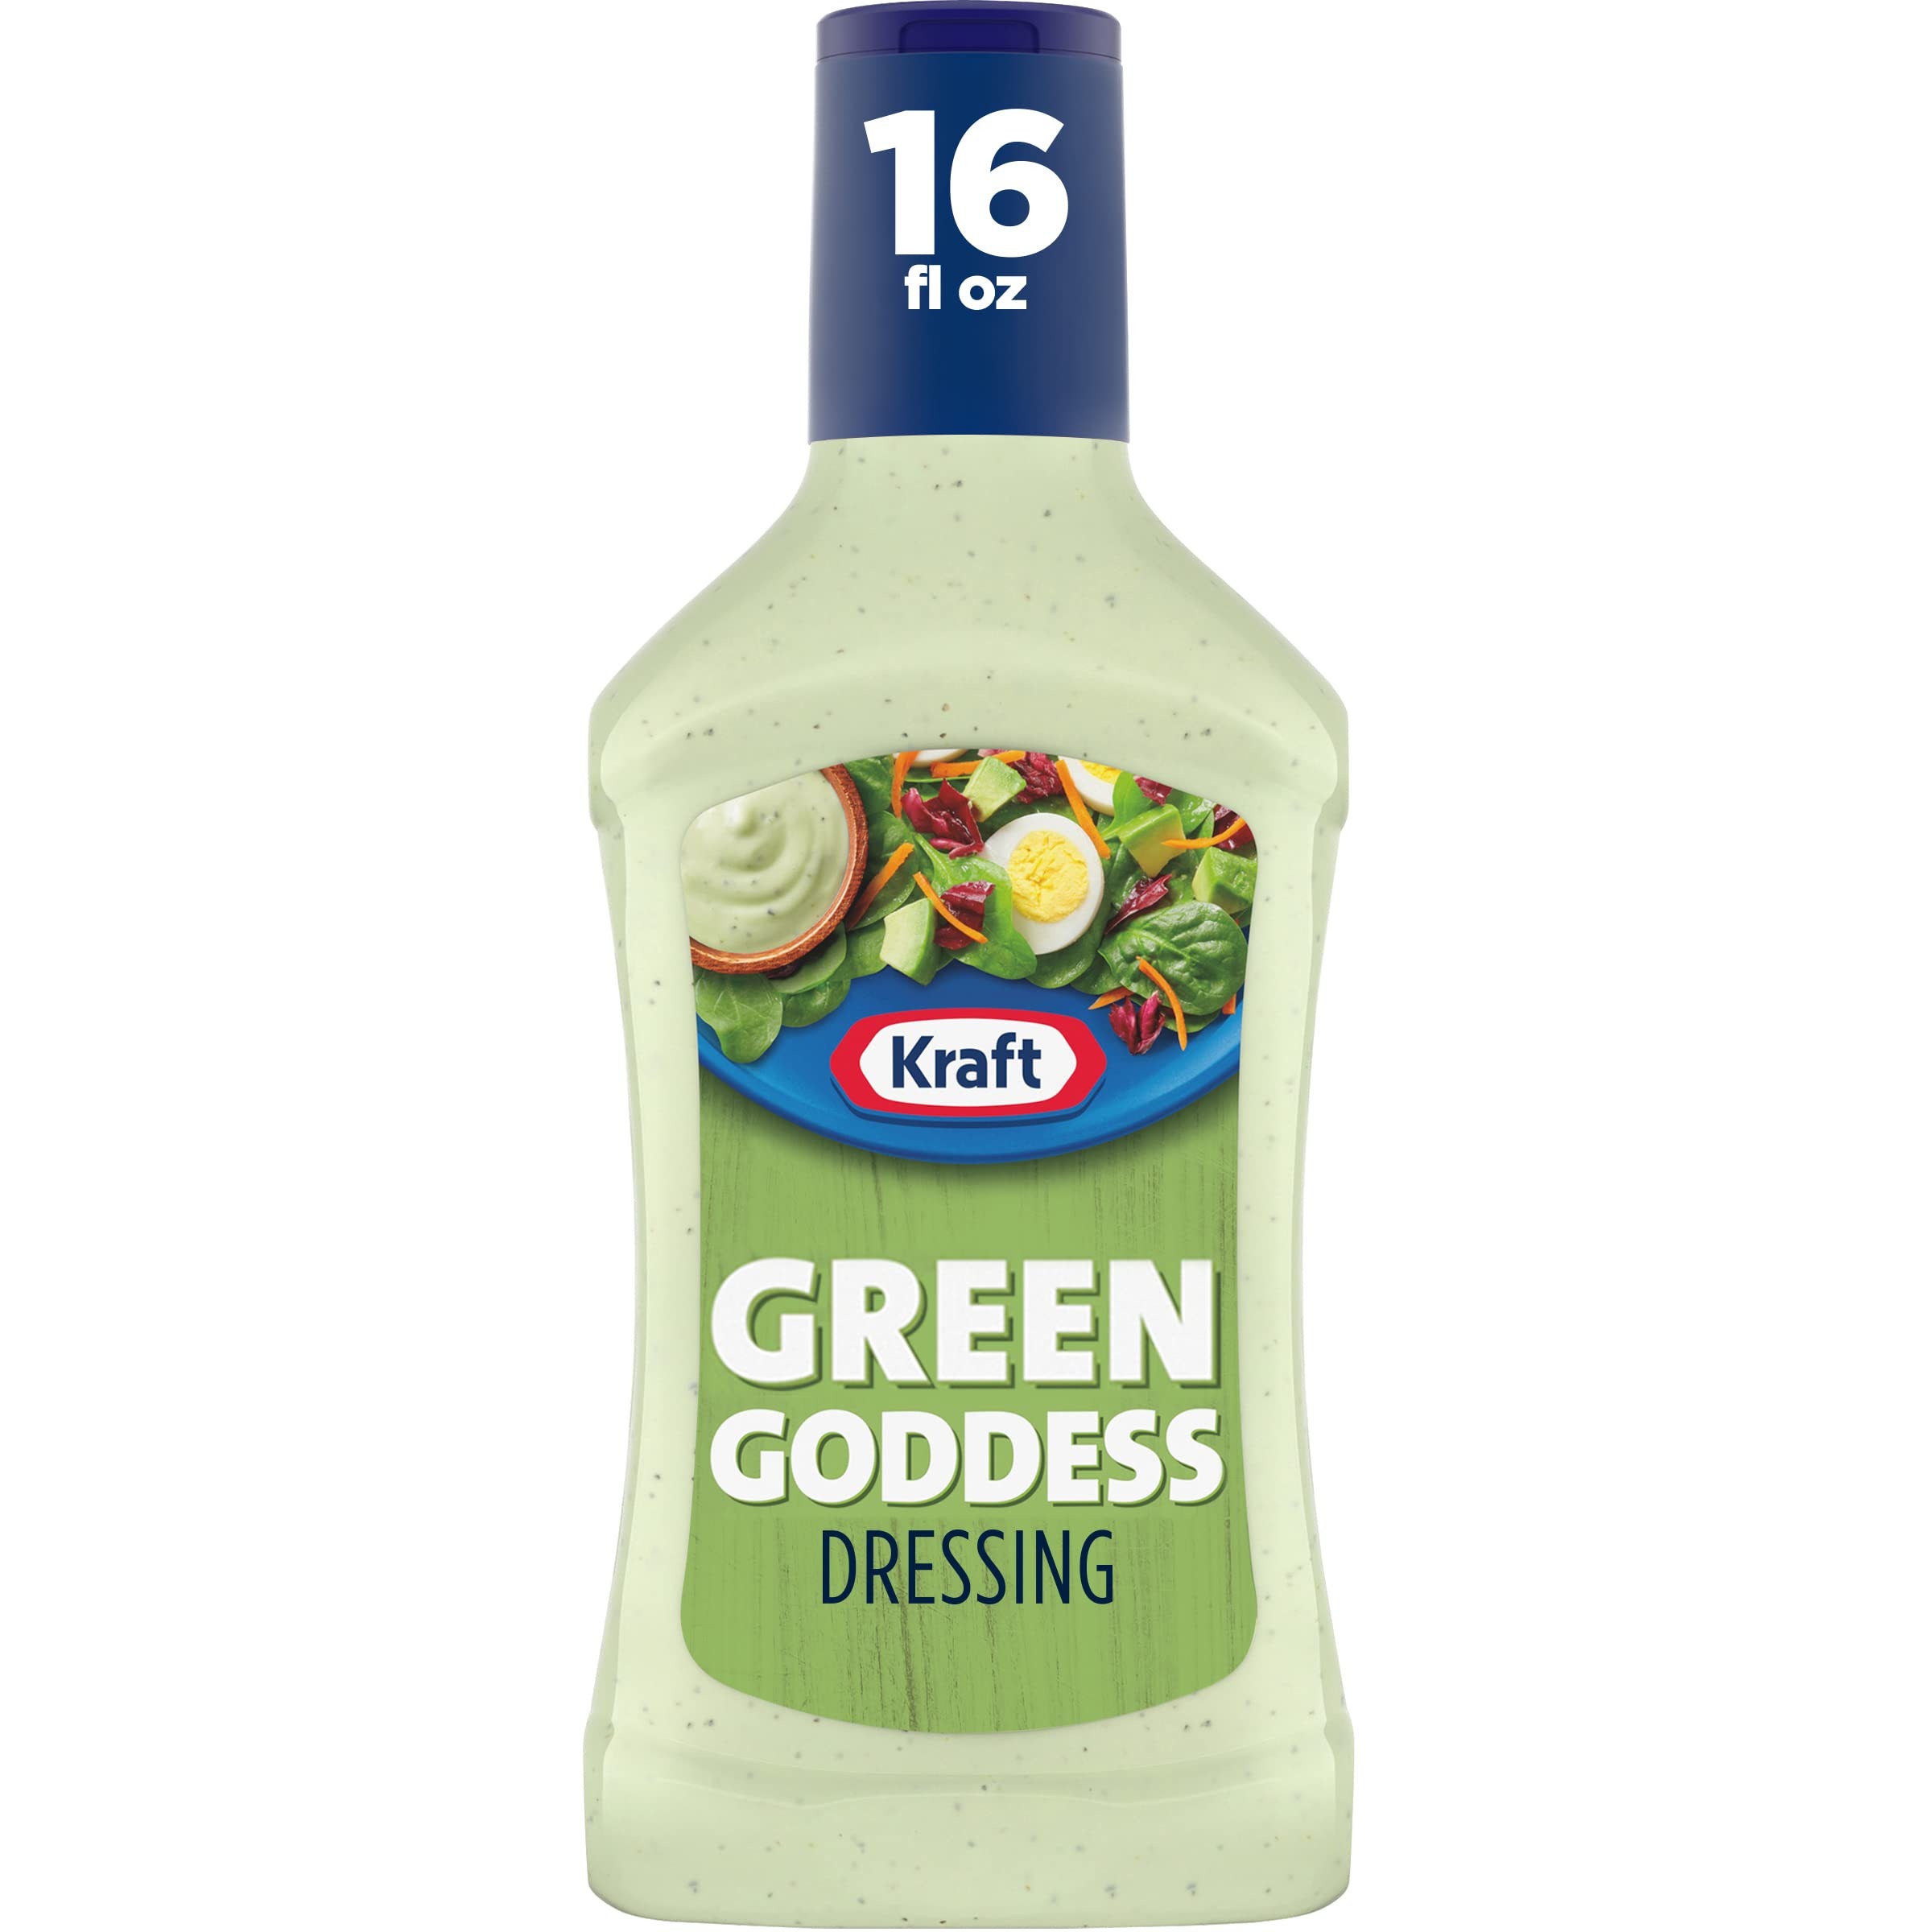
Item Name: Kraft Green Goddess Salad Dressing (6 ct Pack, 16 fl oz Bottles)
Bullet Point 1: Six 16 fl oz bottles of Kraft Green Goddess Dressing
Bullet Point 2: Kraft Green Goddess Dressing is made with quality ingredients
Bullet Point 3: Green goddess dressing has a refreshing, cool flavor
Bullet Point 4: Creamy dressing has a rich, thick texture for easy spreading and dipping
Bullet Point 5: No artificial flavors and no MSG added
Value: 96.0
Unit: Fl Oz

Price: 17.95